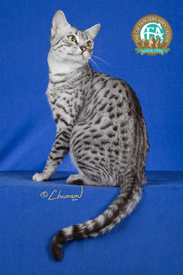
Egyptian Mau